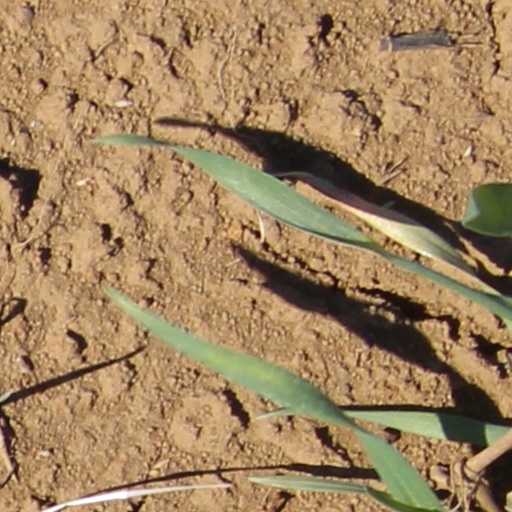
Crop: wheat